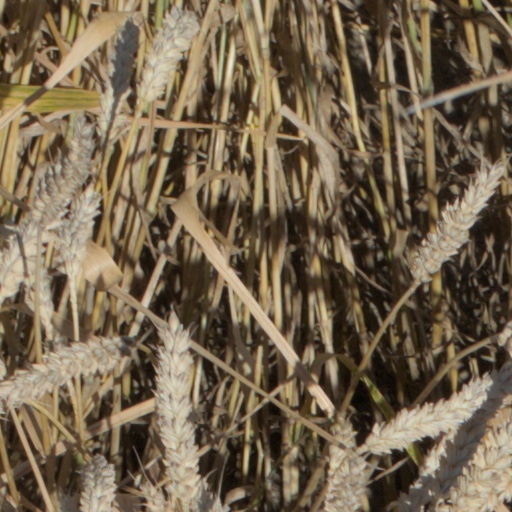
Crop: wheat